Up the Road with Sallie

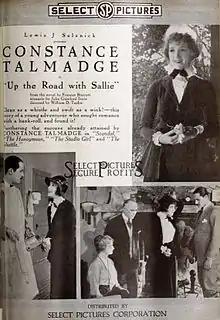
advertisement

Up the Road with Sallie is a surviving 1918 silent film comedy-romance directed by William Desmond Taylor and starring Constance Talmadge. It was produced by Lewis J. Selznick and released through his Select Picture Corporation. It is preserved in the UCLA Film and Television Archive.